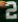
Number: 2